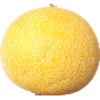
Label: Cantaloupe 1